Jogindernagar

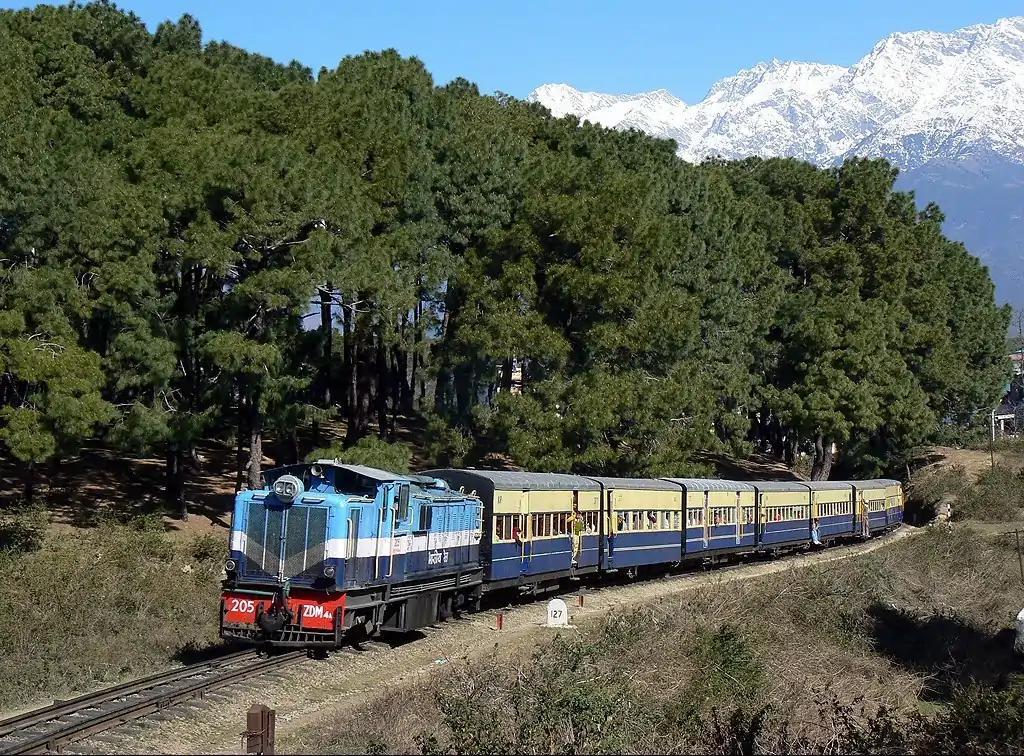
The Kangra Valley Railway in 2018

Joginder Nagar railway station is the terminus of the Kangra Valley Railway, which runs to Pathankot. The nearest broad-gauge station is the Pathankot Junction railway station.